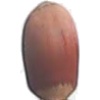
Label: Hazelnut 1